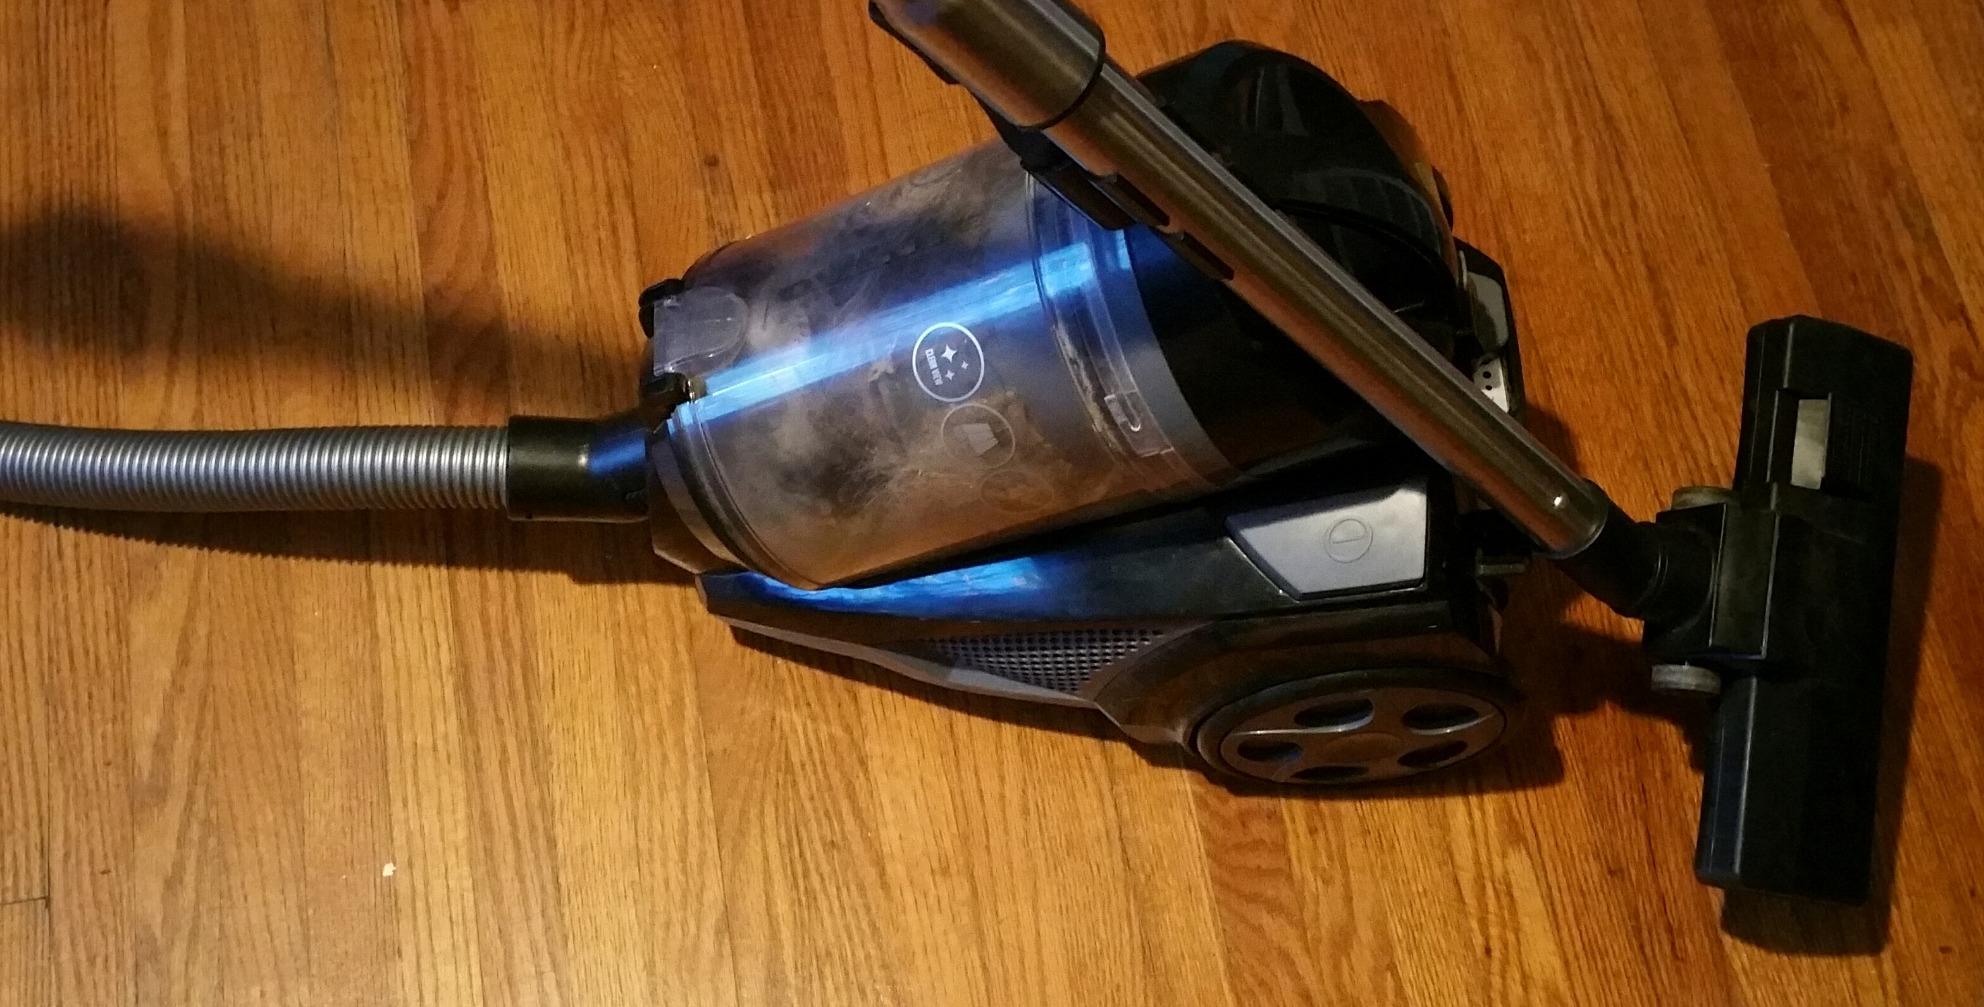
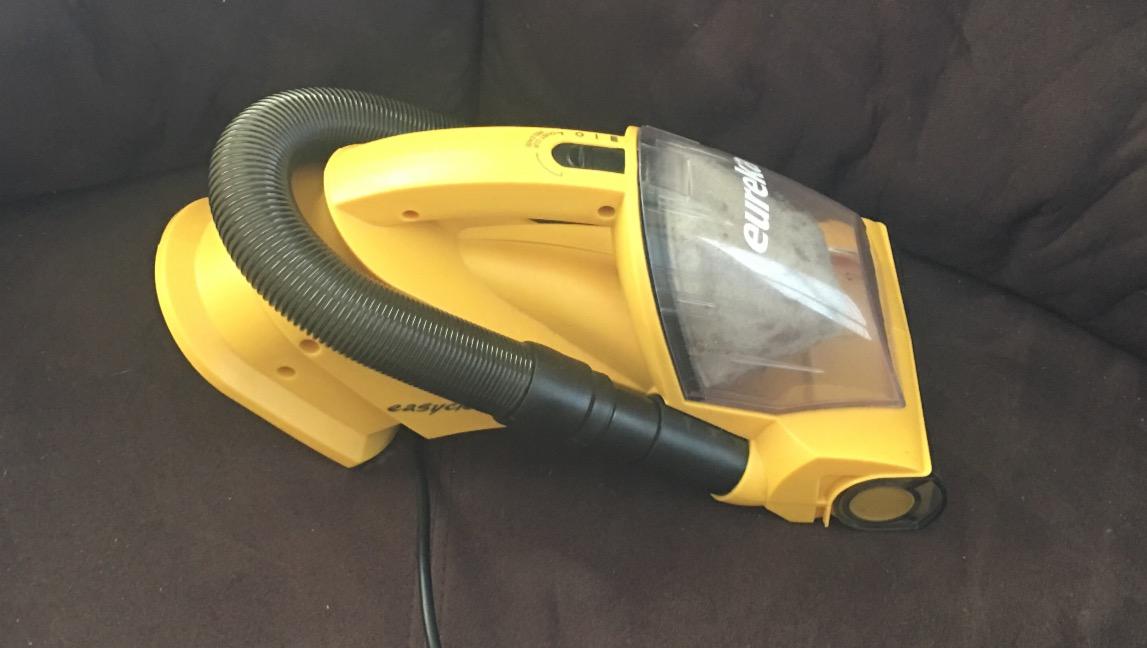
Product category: items_vacuum
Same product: no